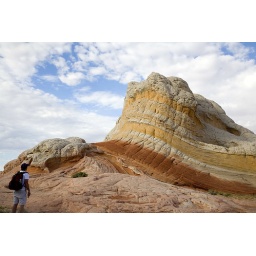
Unusual rock formations and color mark the landscape at white pocket at the paria plateau in northern arizona